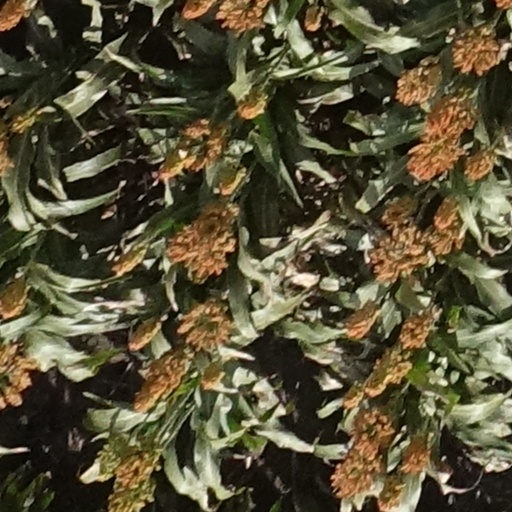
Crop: sorghum